Royal Security Command

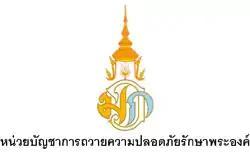
Symbol of the Royal Security Command (2014–2016)

The Royal Security Command was formerly an agency under the Office of the Supreme Commander of the Royal Thai Armed Forces Headquarters. It was established as a King's Guard unit on 18 November 1992. In 2013, the Royal Security Command became a juristic person and was put under the purview of the Ministry of Defense while retaining Crown Prince Vajiralongkorn as its commander.